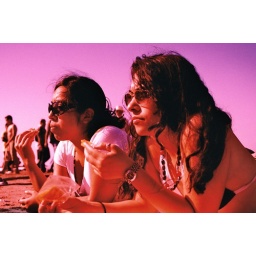
my cousins at the beach in my house